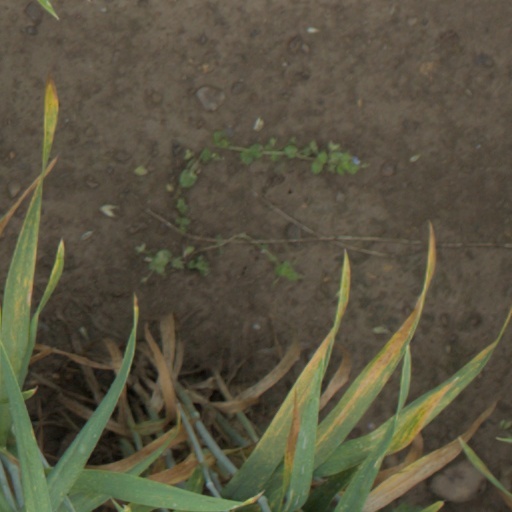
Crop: wheat